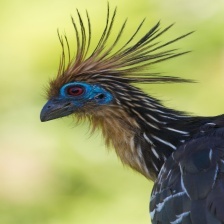
Species: HOATZIN
Scientific name: OPHISTHOCOMUS HOAZIN